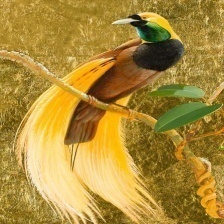
Species: BIRD OF PARADISE
Scientific name: STRELITZIA